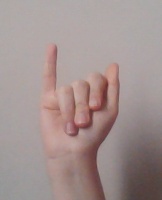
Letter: meem